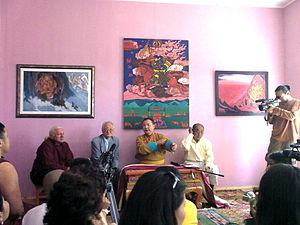
Erdne Ombadykow, né le 27 octobre 1972 à Philadelphie, aussi appelé Telo Tulku Rinpoché, est un chef spirituel du bouddhisme tibétain du peuple mongol kalmouk. Il a reçu une la formation formelle d'un moine bouddhiste en Inde et a été reconnu par le 14ᵉ dalaï-lama, Tenzin Gyatso, comme la réincarnation actuelle du mahasiddha bouddhiste Tilopa. Depuis 1992, il est chef spirituel des Bouddhistes en Kalmoukie. Il partage son temps entre la Kalmoukie et sa famille dans la ville d'Erie, dans le Colorado aux États-Unis.